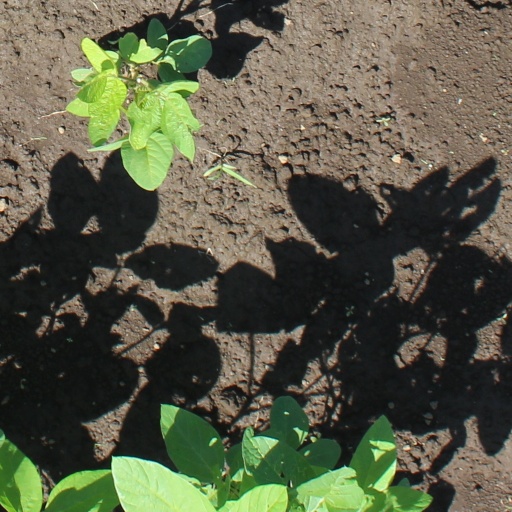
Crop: soybean